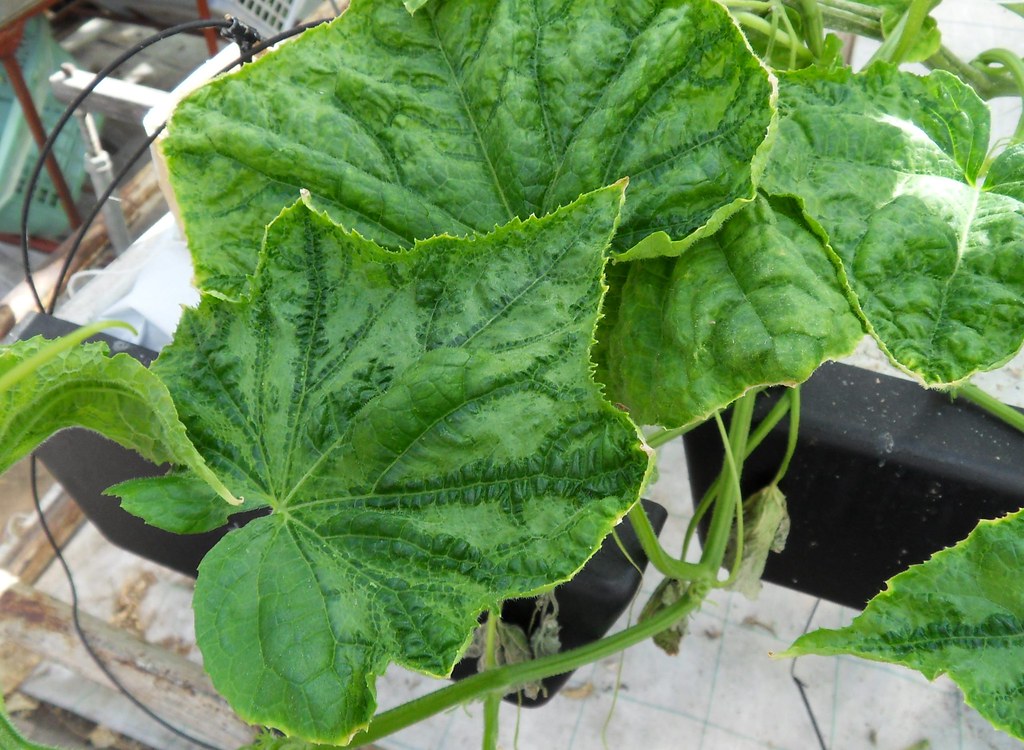
Plant: Zucchini
Disease: zucchini yellow mosaic virus